Philosophy of history

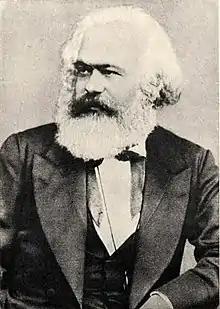
Karl Marx, founder of Marxism and historical materialism

"Lectures on the Philosophy of World History" bring together the theses of the philosophy of history that Hegel developed during his classes at the University of Berlin taught in the years 1822–1823, 1828 and 1830–1831. Editions of the work by Eduard Gans in 1837, Charles Hegel in 1840 and Georg Lasson in 1917 stand out. Hegel's work presents a complex exposition of his theses, which can lead to more than one mistake. For this reason, a series of works have been written aimed at interpreting the writings of the German philosopher, including his philosophy of history, which has been considered one of his clearest works.